Henry Hoy

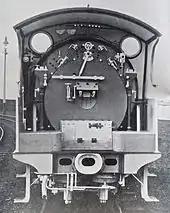
Backhead of a class 30, showing the large circular firebox

Hoy sought to avoid the problems of the stayed firebox altogether and so developed an alternative boiler and firebox for the Class 30. This used a corrugated tubular furnace and cylindrical outer firebox, as for the Lentz boiler. The furnace was also of steel, rather than the copper used for fireboxes at this time. One, no. 396, was rebuilt in 1903 and 20 more were built new with this boiler. The new boiler design did not last long in service and the locomotives were rebuilt with conventional boilers after ten years. Hoy's successor, George Hughes, described these boilers unfavourably in papers read to the I. Mech E.